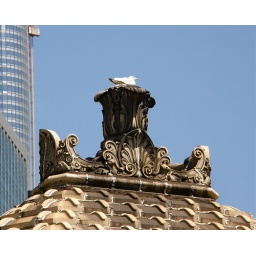
Pigeon roosting on top of a bridge house in Chicago